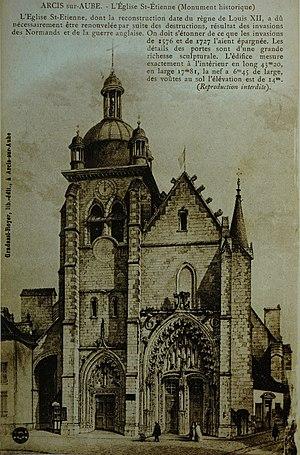
l'glise à Arcis.
L'église Saint-Étienne est une église située à Arcis-sur-Aube, en France.